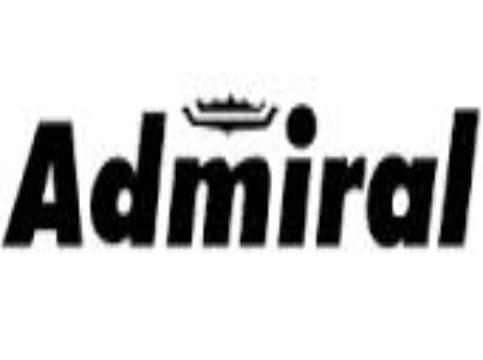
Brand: Admiral
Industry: Clothes